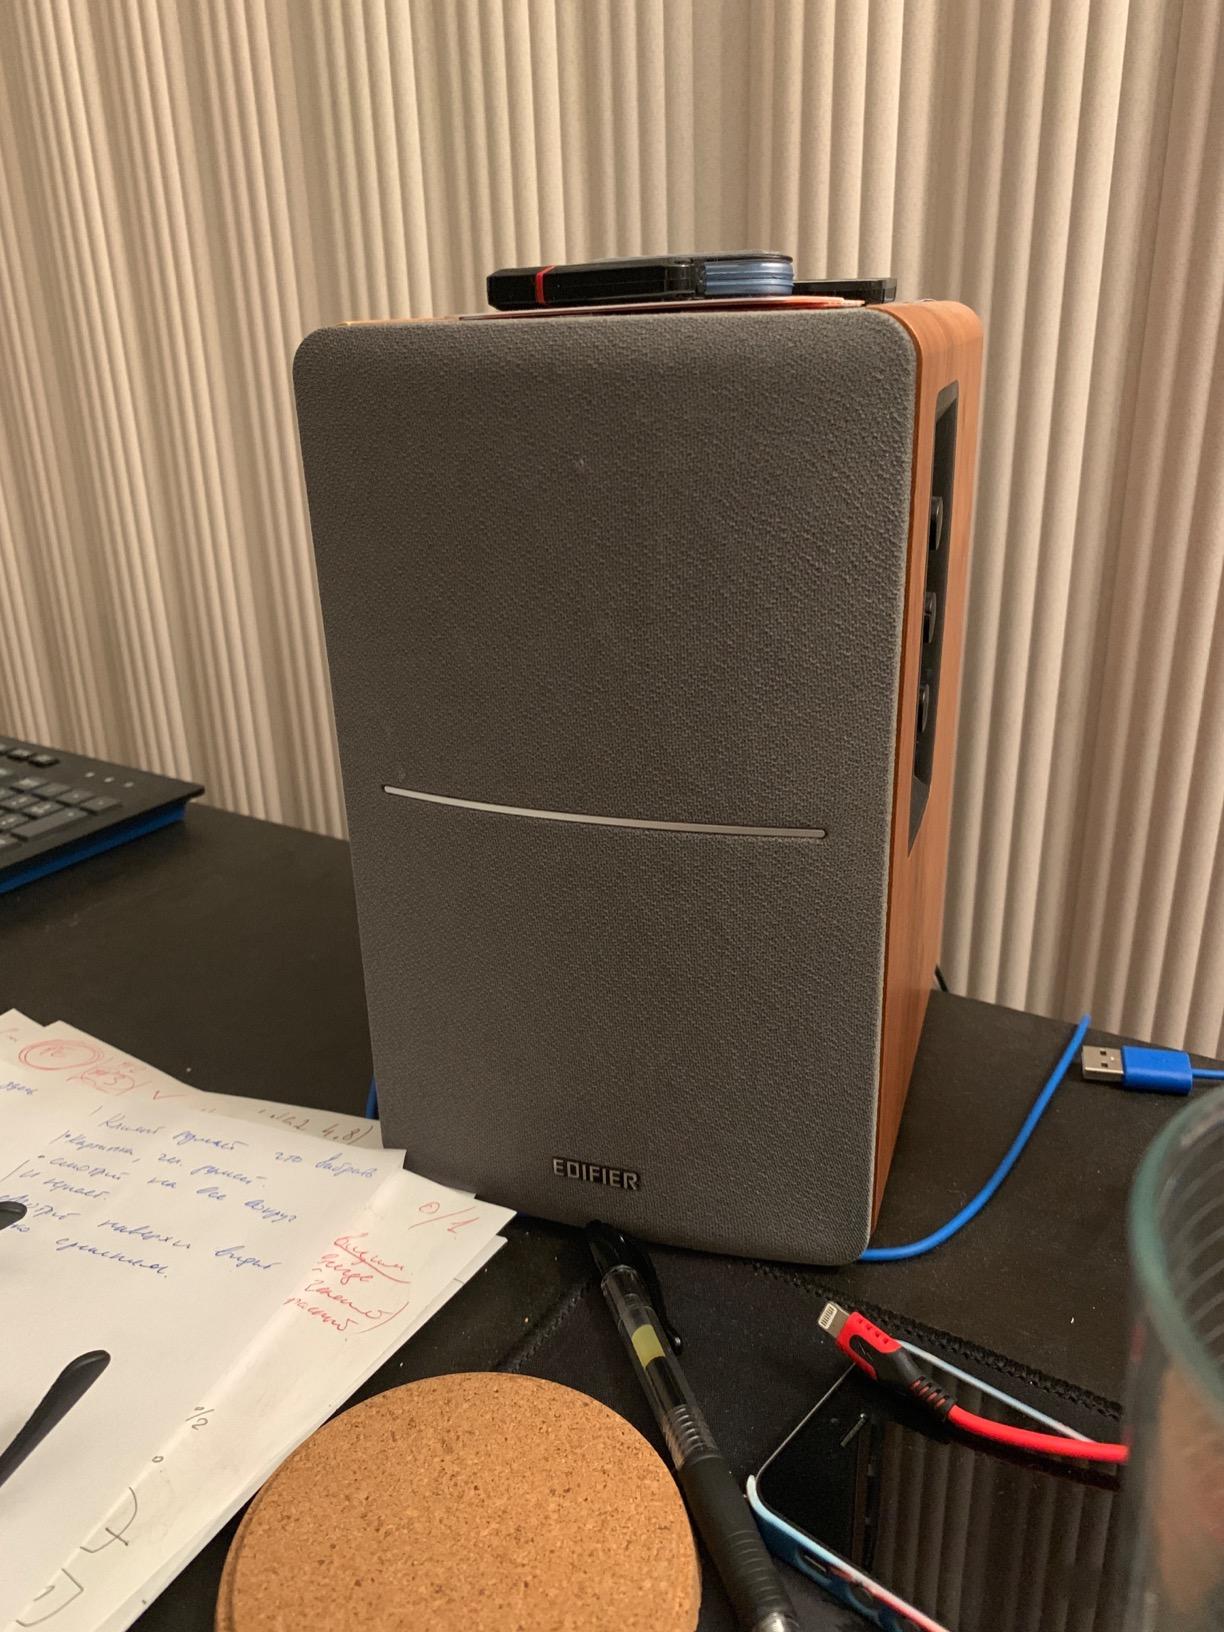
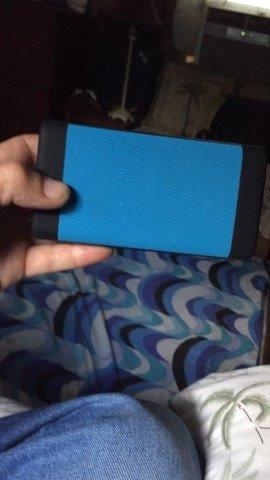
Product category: speaker
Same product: no